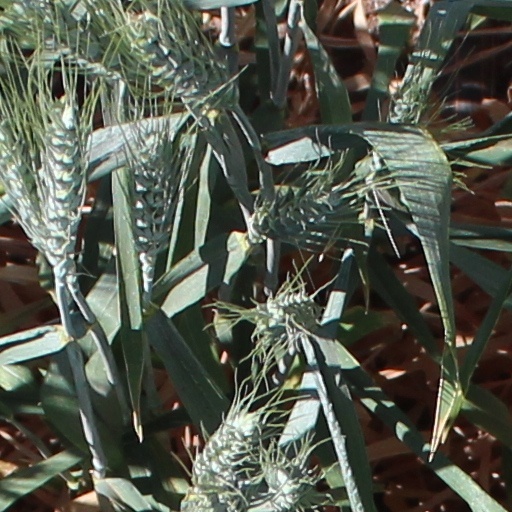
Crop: wheat